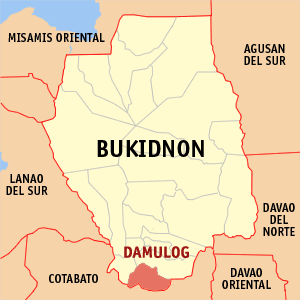
Damulog est une municipalité des Philippines située dans le sud de la province de Bukidnon, sur l'île de Mindanao.